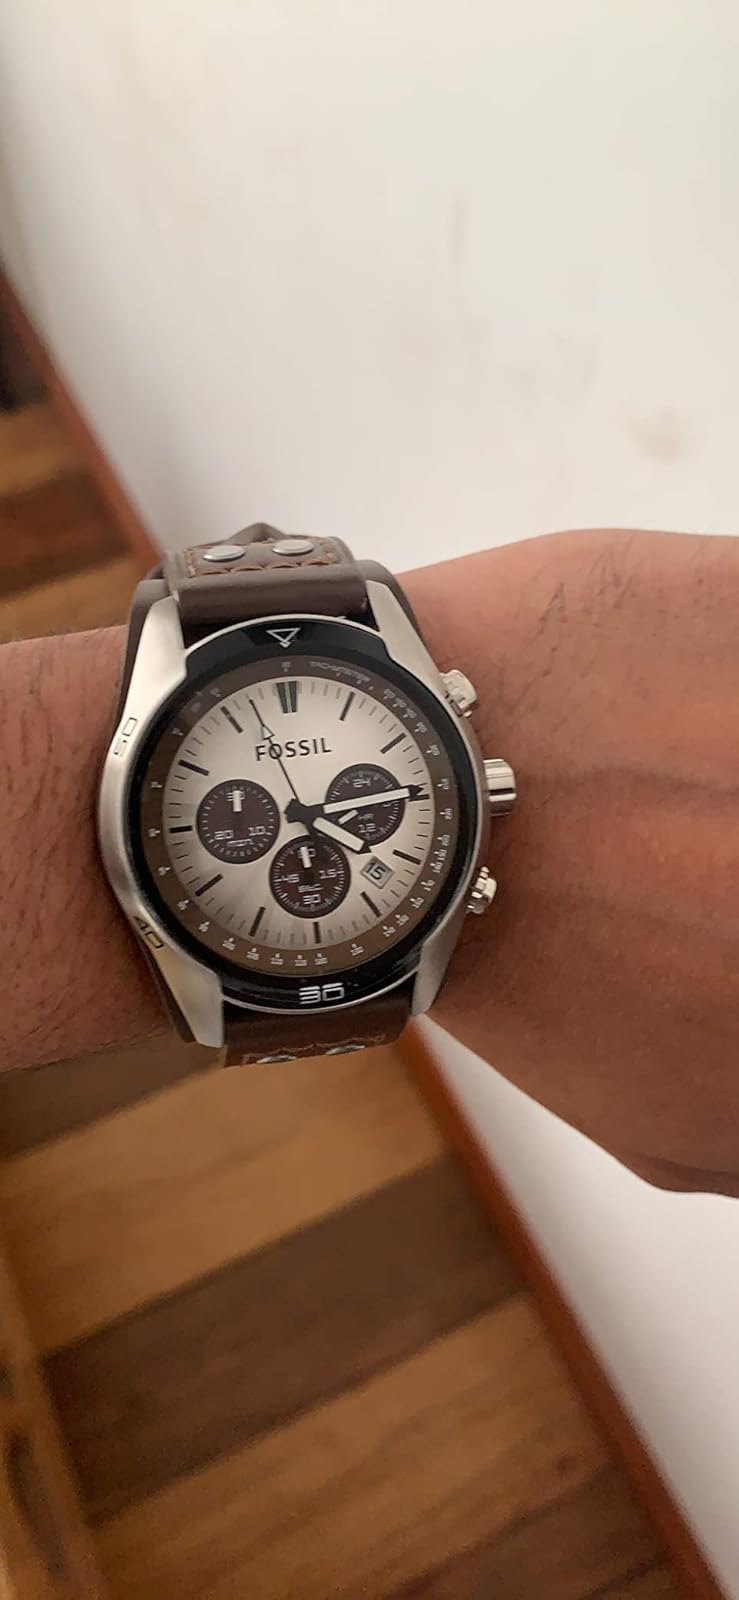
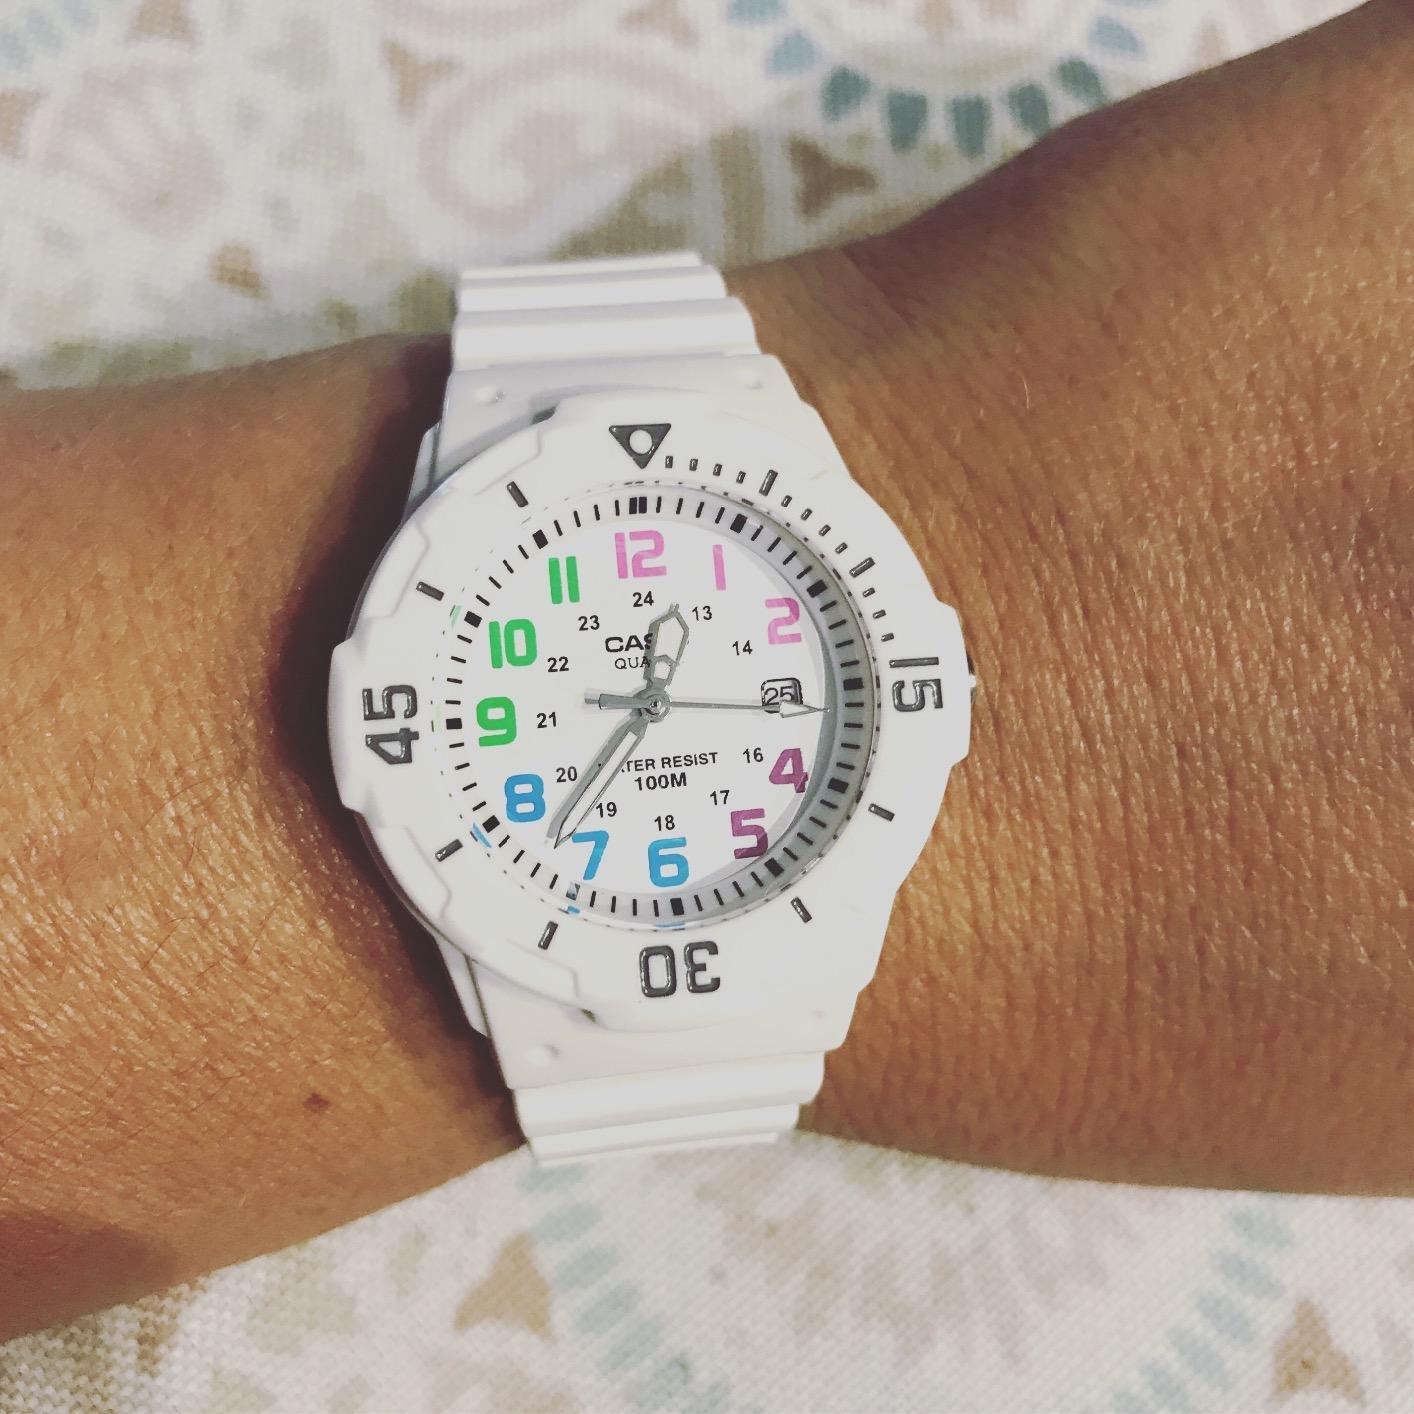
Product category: accessories_watch
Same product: no